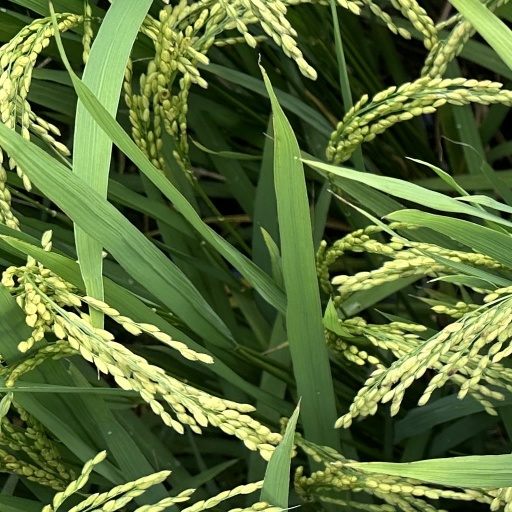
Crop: rice